Public Archive for the State of Rio de Janeiro

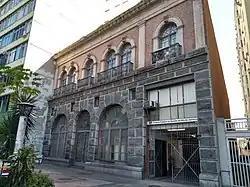

The Public Archive for the State of Rio de Janeiro (APERJ) is an agency of the Government of the State of Rio de Janeiro, Brazil that is responsible for archiving for the state administration.